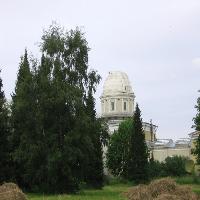
Weather: cloudy or overcast